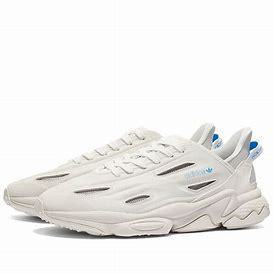
Brand: Adidas
Model: Ozweego Celox